Answer in natural language. Considering the relative positions, is Doorway (highlighted by a green box) above or below tall glass-shade lamp (highlighted by a red box)? Choose between the following options: below or above
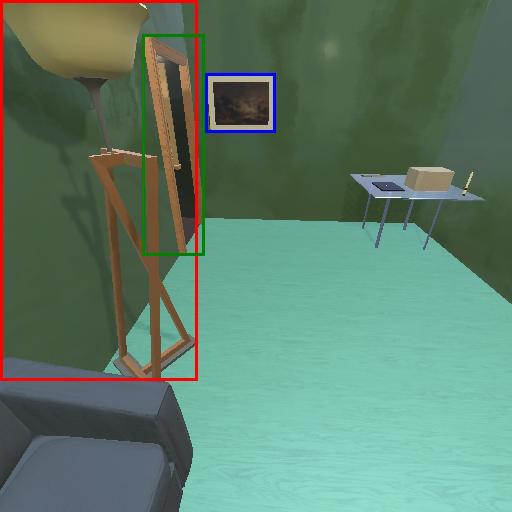
<answer>above</answer>